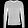
Label: Pullover